BuzzFeed

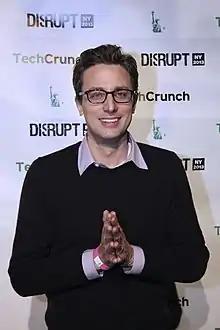
Jonah Peretti founded BuzzFeed in November 2006.

Prior to establishing BuzzFeed, Peretti was director of research and development and the OpenLab at Eyebeam, Johnson's New York City-based art and technology nonprofit organization, where he experimented with other viral media.